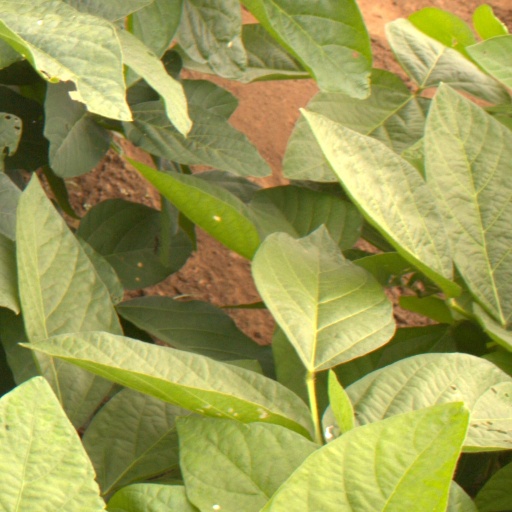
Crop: soybean